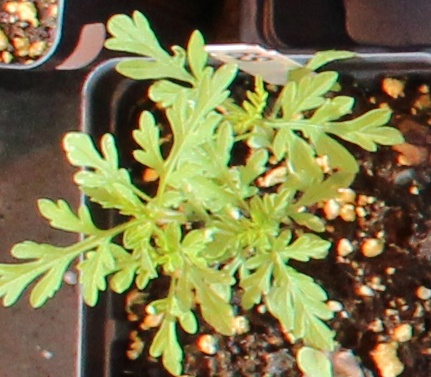
Label: Ragweed